Deinonychus

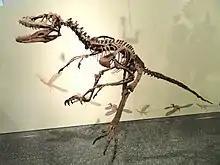
Reconstructed skeleton of specimen AMNH 3015, with outdated hand posture

A skeleton of "Deinonychus", including bones from the original (and most complete) AMNH 3015 specimen, can be seen on display at the American Museum of Natural History, with another specimen (MCZ 4371) on display at the Museum of Comparative Zoology at Harvard University. The American Museum and Harvard specimens are from a different locality than the Yale specimens. Even these two skeletal mounts are lacking elements, including the sterna, sternal ribs, furcula, and gastralia.